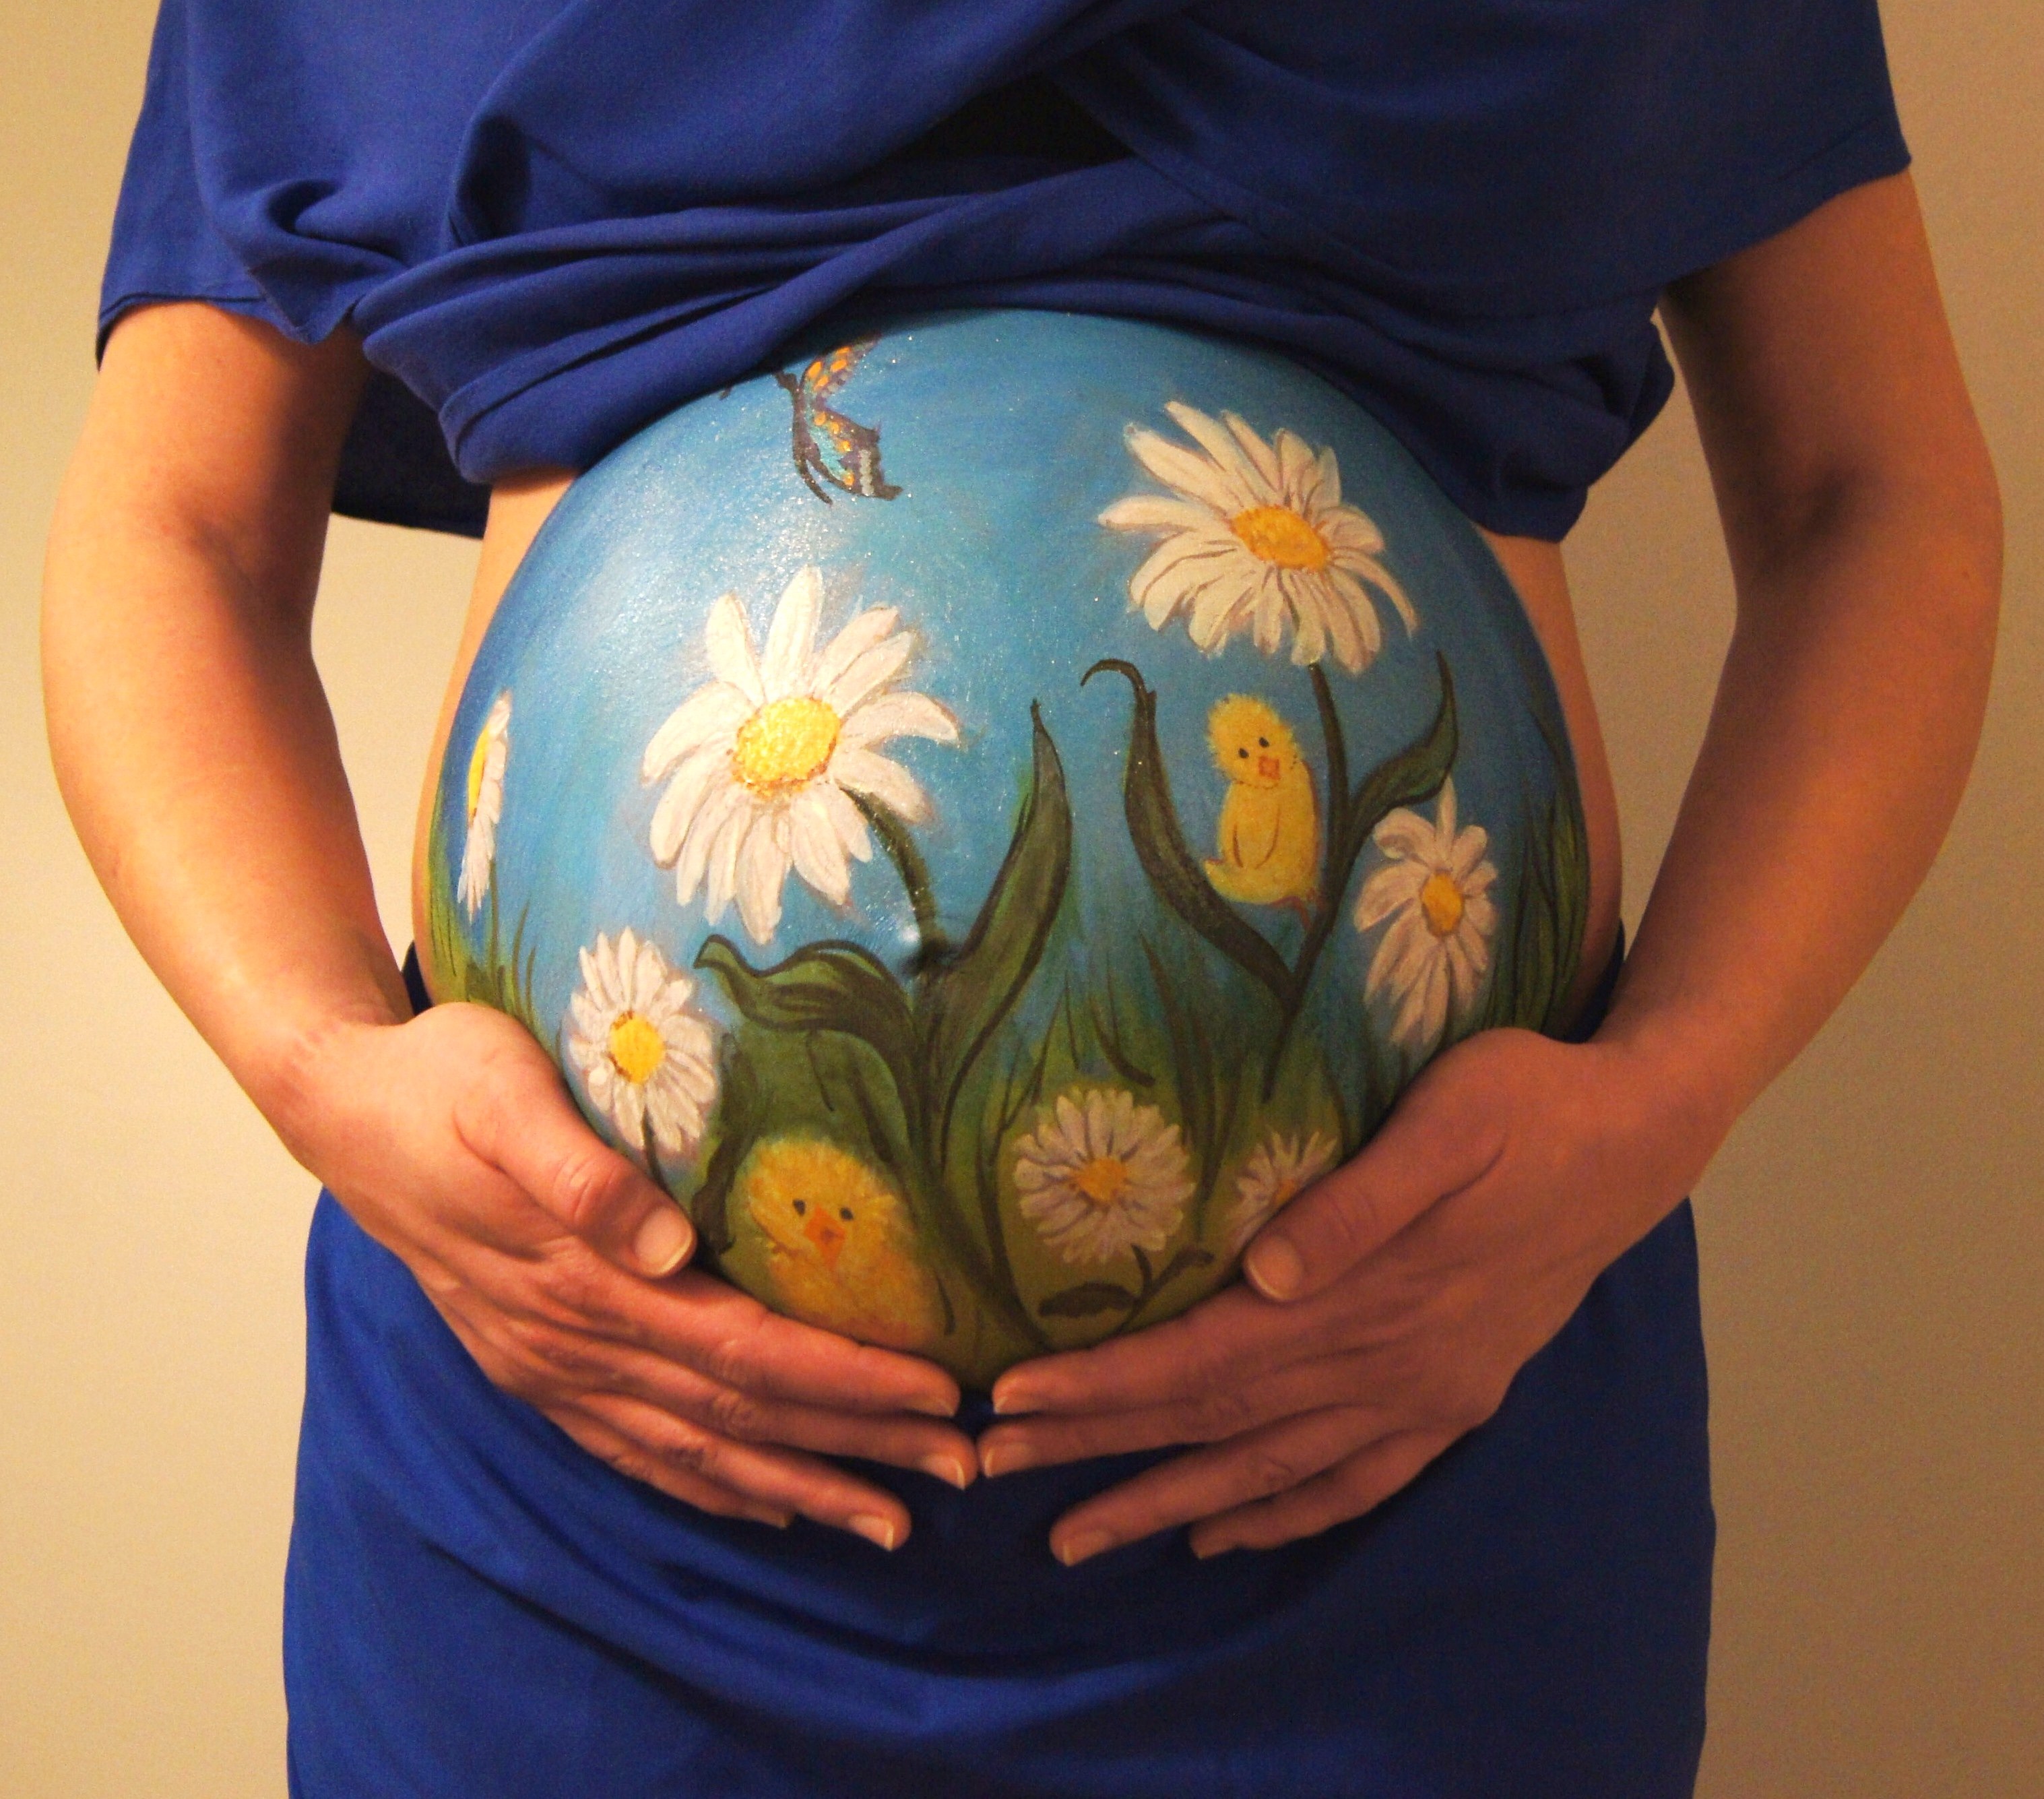
hand, flower, blue, baby, painting, flowers, human body, head, pregnant, organ, chick, margriet, bellypaint, belly painting